Madras International Circuit

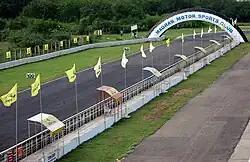
The Outer Layout

In 1971, the Madras Motor Sports Club, Coimbatore Auto Sports Club, Karnataka Motor Sports Club along with Calcutta Motor Sports Club and Mumbai's Indian Automotive Racing Club, united to form the Federation of Motor Sports Clubs of India (FMSCI), headquartered in Chennai, to ensure common regulations and orderly conduct of events. Race meets were held on airstrips at Sholavaram in Chennai, Sulur in Coimbatore and Agara in Bangalore. In 1990, the Irungattukottai track was built to provide a permanent structure for racing. Hosts the Indian Racing National Championships for both bikes and cars, and the Indian National Motorcycle Drag Racing Championships. An annual round of the MRF Challenge was held till 2020 and was since discontinued due to COVID-19.